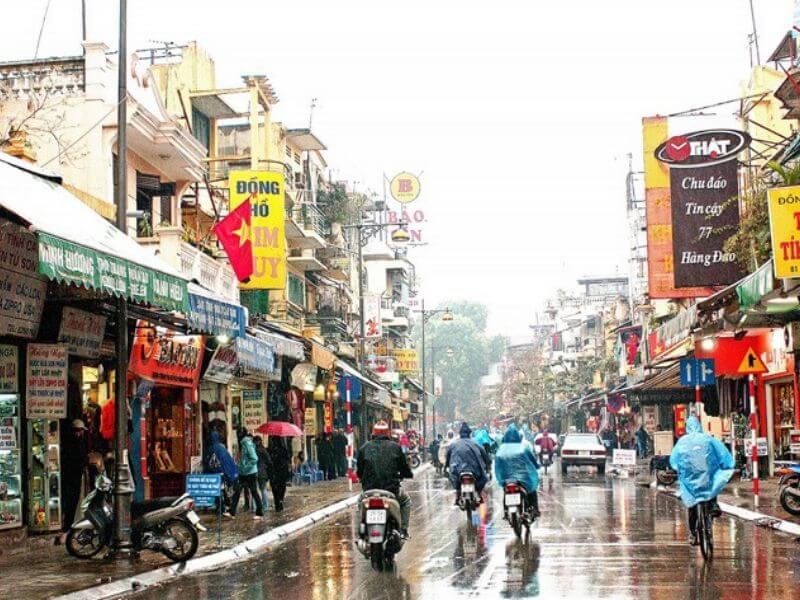
ở trên đường có sự xuất hiện của nhiều phương tiện giao thông